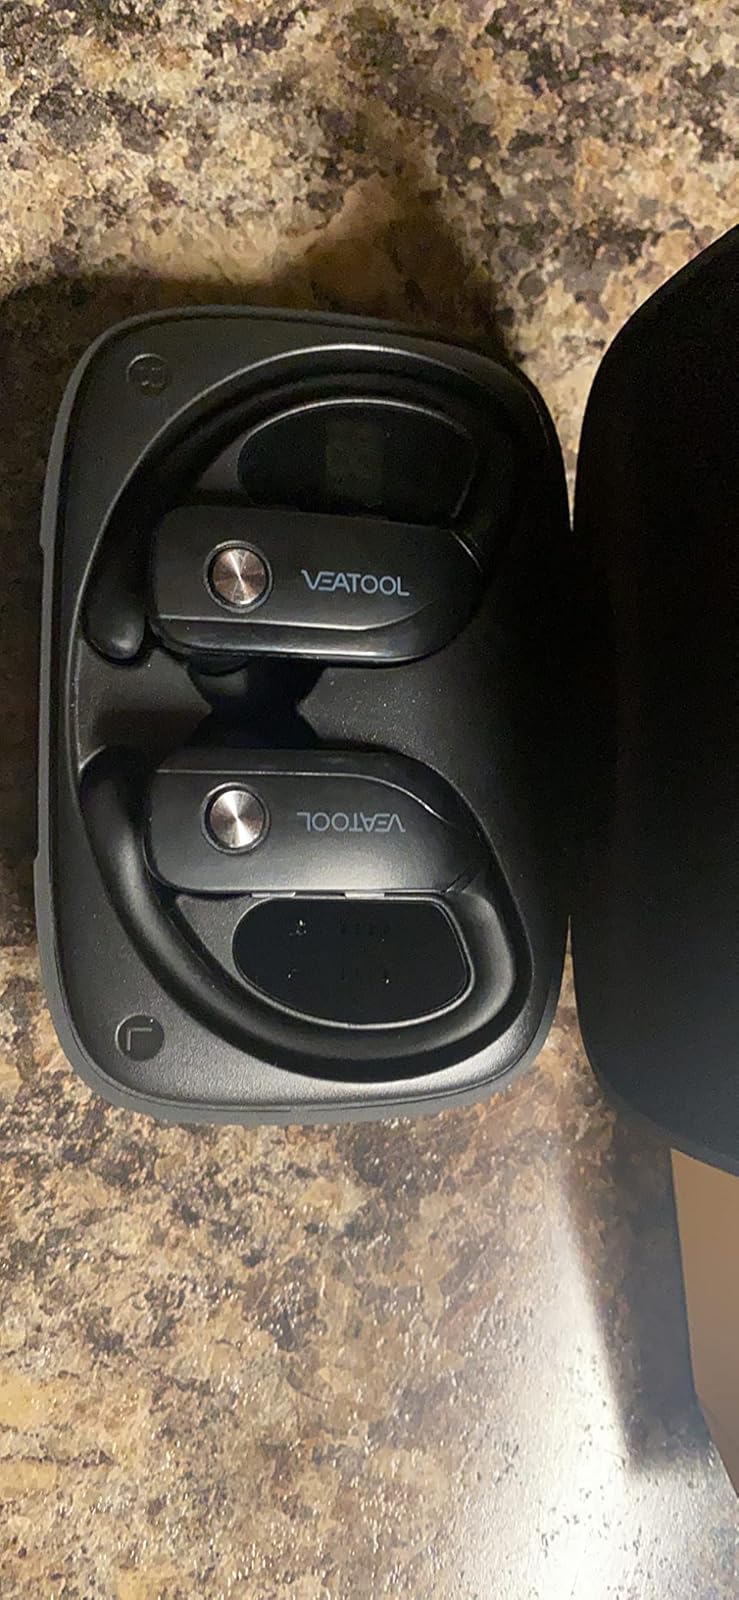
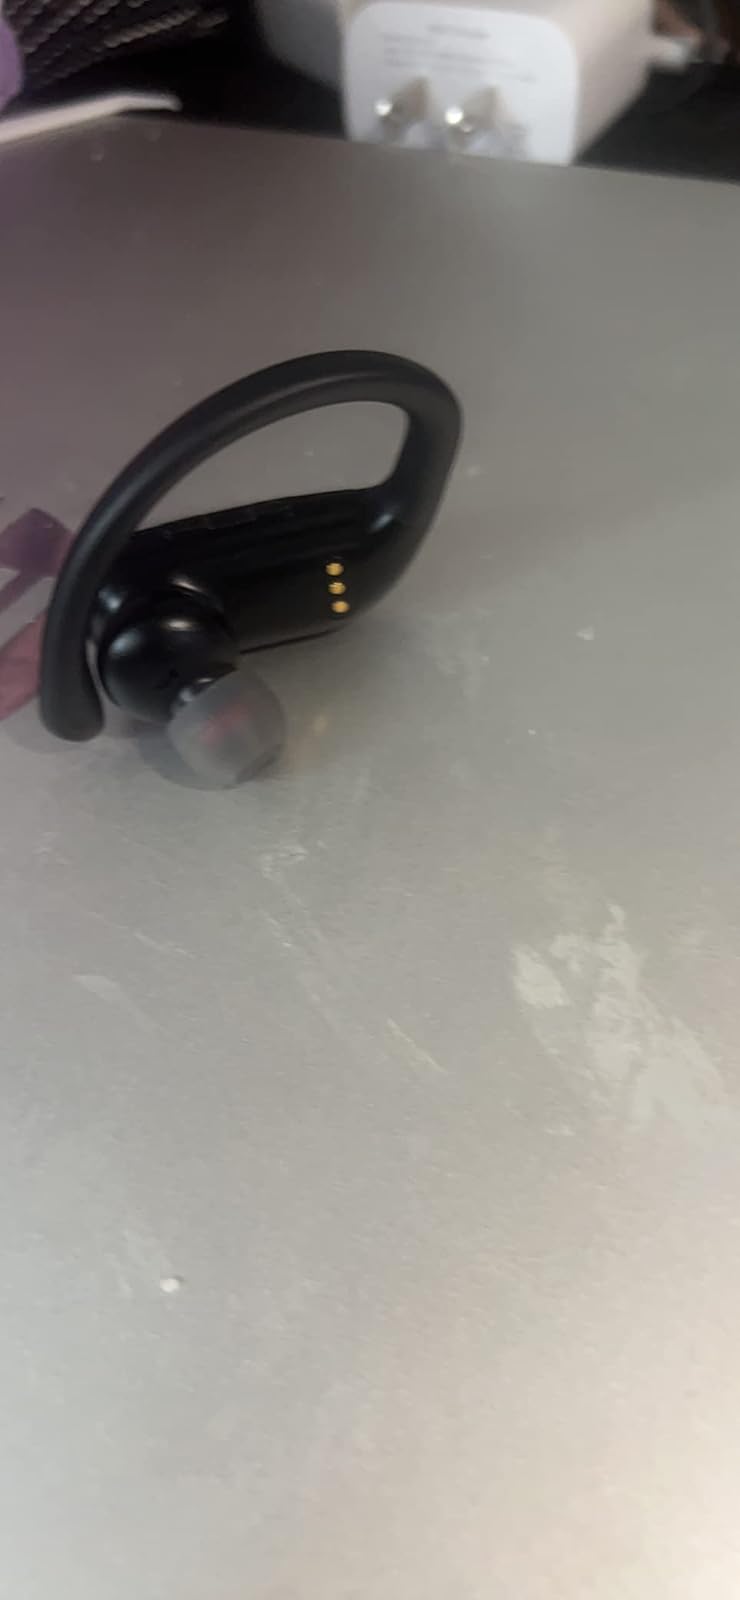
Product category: earbuds
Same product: yes